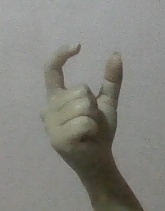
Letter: nun